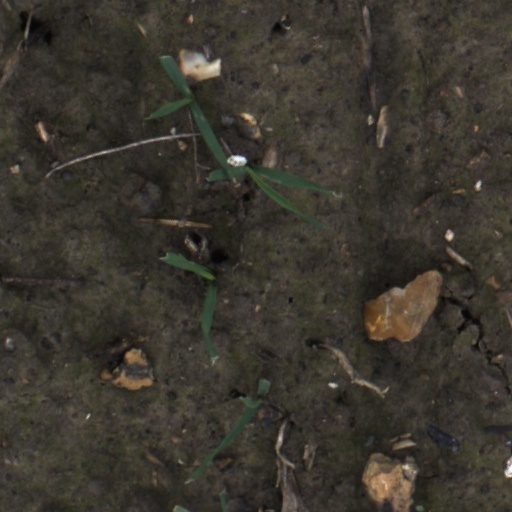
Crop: wheat